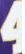
Number: 4